Wiremu Kīngi Maketū

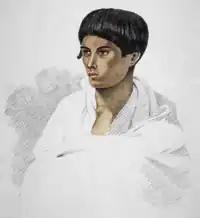
Wiremu Kīngi Maketū

Wiremu Kīngi Maketū (also known as Maketū Wharetotara or Waretotara) (c. 1824 – 7 March 1842) was the first person executed in New Zealand under British rule. Maketū was also the first New Zealand Māori to be tried and punished based on British sovereignty over New Zealand.